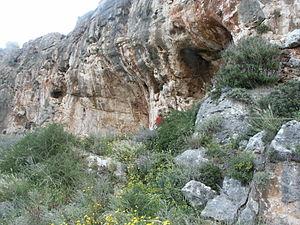
La grotte de Misliya est un site préhistorique situé en Israël. Il possède la particularité d'avoir fourni les plus anciens restes connus hors d'Afrique attribués à Homo sapiens datant de 177 000 à 194 000 ans.